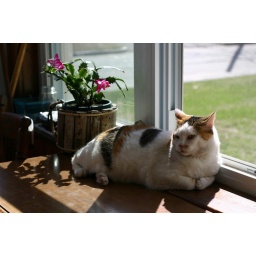
cat in the window 1